Nakharam

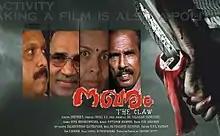
Nakharam theatrical poster

Nakharam is a 2011 Malayalam film directed by T. Deepesh starring Ganesh Kumar, Architha, Madhupal, Mamukkoya, Jose Thettayil and Sreeletha. Written by Valasalan Vadhussery and produced by Ismail V. C., the film released in Kerala on 7 January 2011. Jose Thettayil, the current Minister for Transport in the Government of Kerala, played the role of a judge in the film. It was the first DSLR feature film in India.